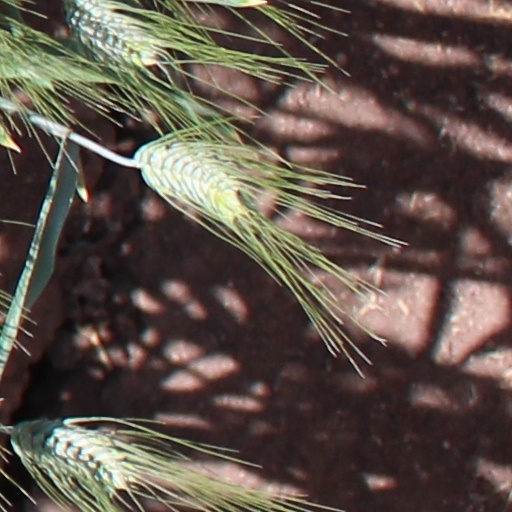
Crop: wheat